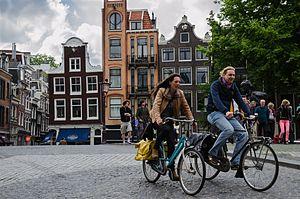
Amsterdam est la capitale des Pays-Bas, bien que le gouvernement ainsi que la plupart des institutions nationales siègent à La Haye. Sur la base des chiffres de l'année 2017, la commune d'Amsterdam compte plus de 850 000 habitants, appelés Amstellodamois, ce qui en fait la commune néerlandaise la plus peuplée. Elle est située au cœur de la région d'Amsterdam, regroupant environ 1 350 000 habitants. L'aire urbaine, qui rassemble plus de 2 400 000 résidents fait elle-même partie d'une conurbation appelée Randstad qui compte 7 100 000 habitants. La ville est la plus grande de Hollande-Septentrionale, mais n'est cependant pas le chef-lieu de la province, ce dernier étant Haarlem, situé à 19 kilomètres à l'ouest d'Amsterdam.